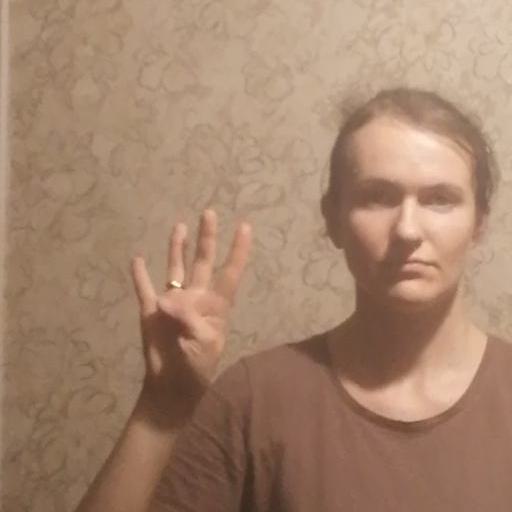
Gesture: four